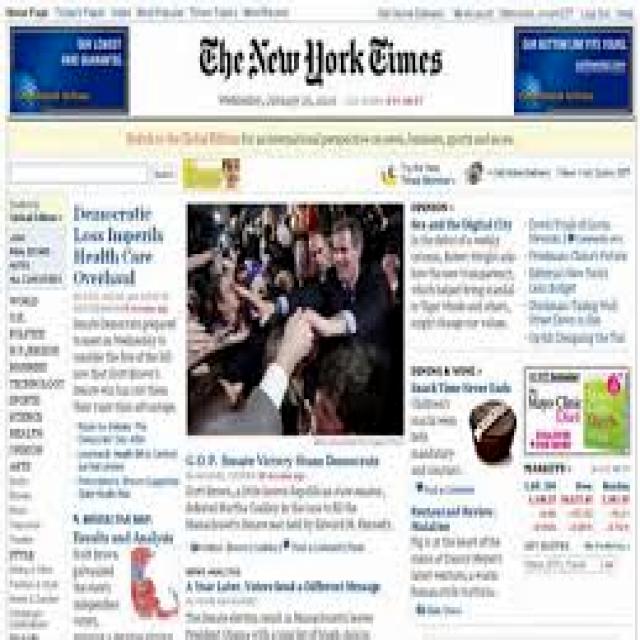
Label: Paper